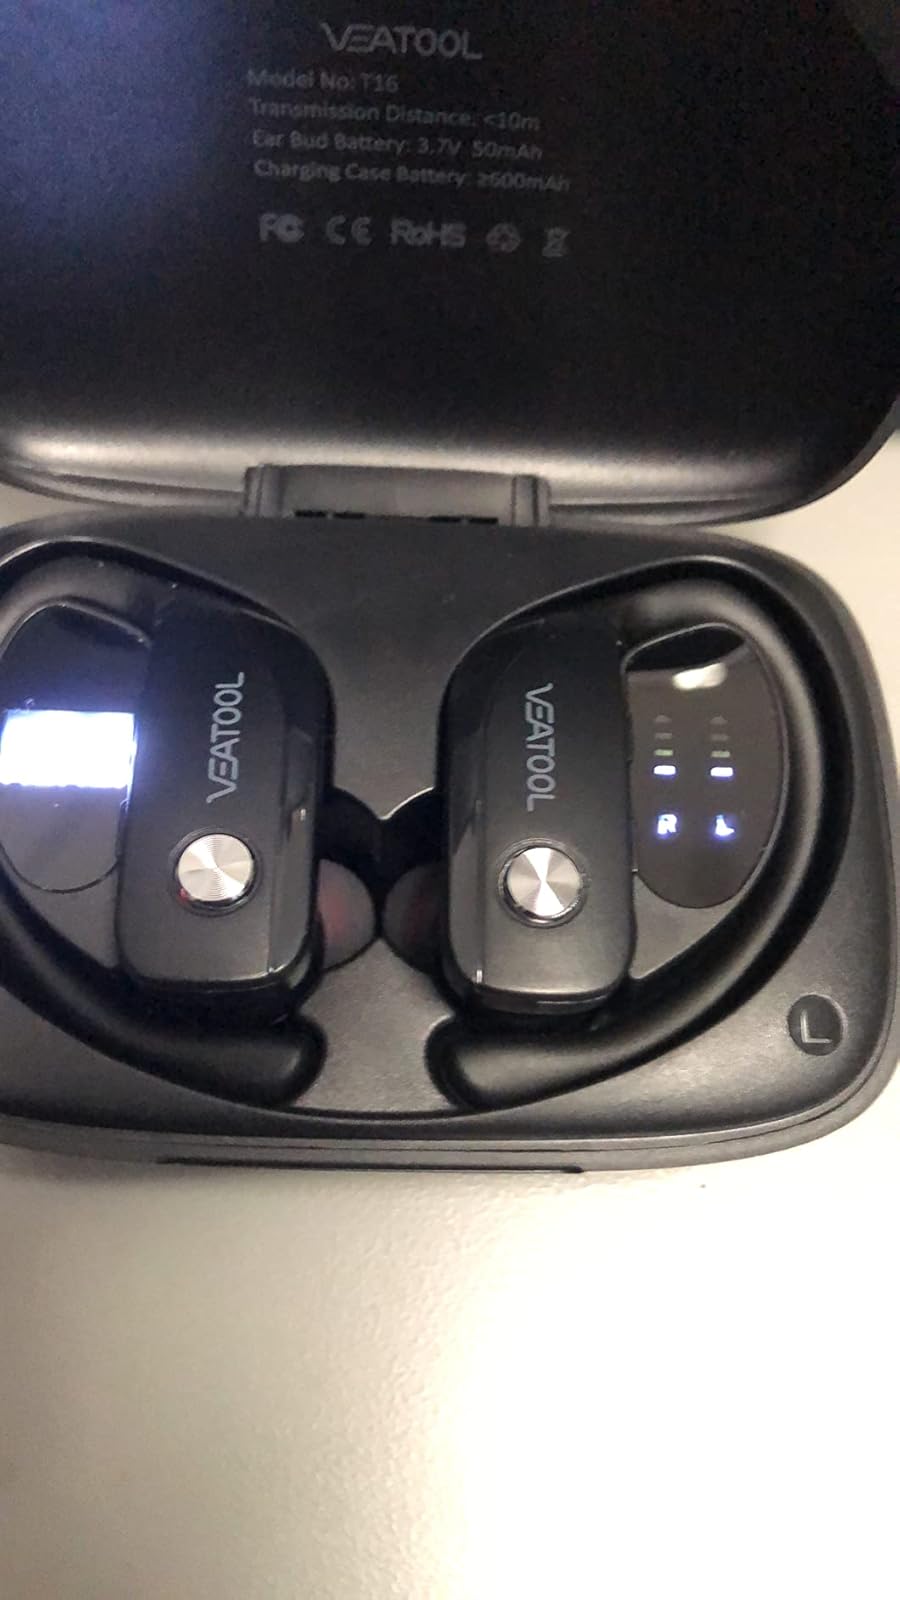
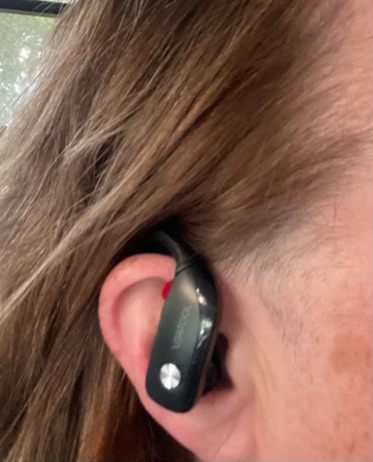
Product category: earbuds
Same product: yes